Nordahl Grieg

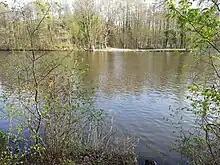
Crash site of "LM316" in Kleinmachnow south of Berlin

His 1937 dramatic play "Nederlaget" was about the Paris Commune. The Spanish Civil War was the subject of "Spansk sommer" (1937) and partly also of "Ung må verden ennu være", whose plot shifts between Spain and the Soviet Union. The war also inspired the 1936 poem "Til ungdommen", one of his most well-known works, which was set to music in 1952 by Danish composer Otto Mortensen and was performed on numerous occasions (see Til ungdommen).